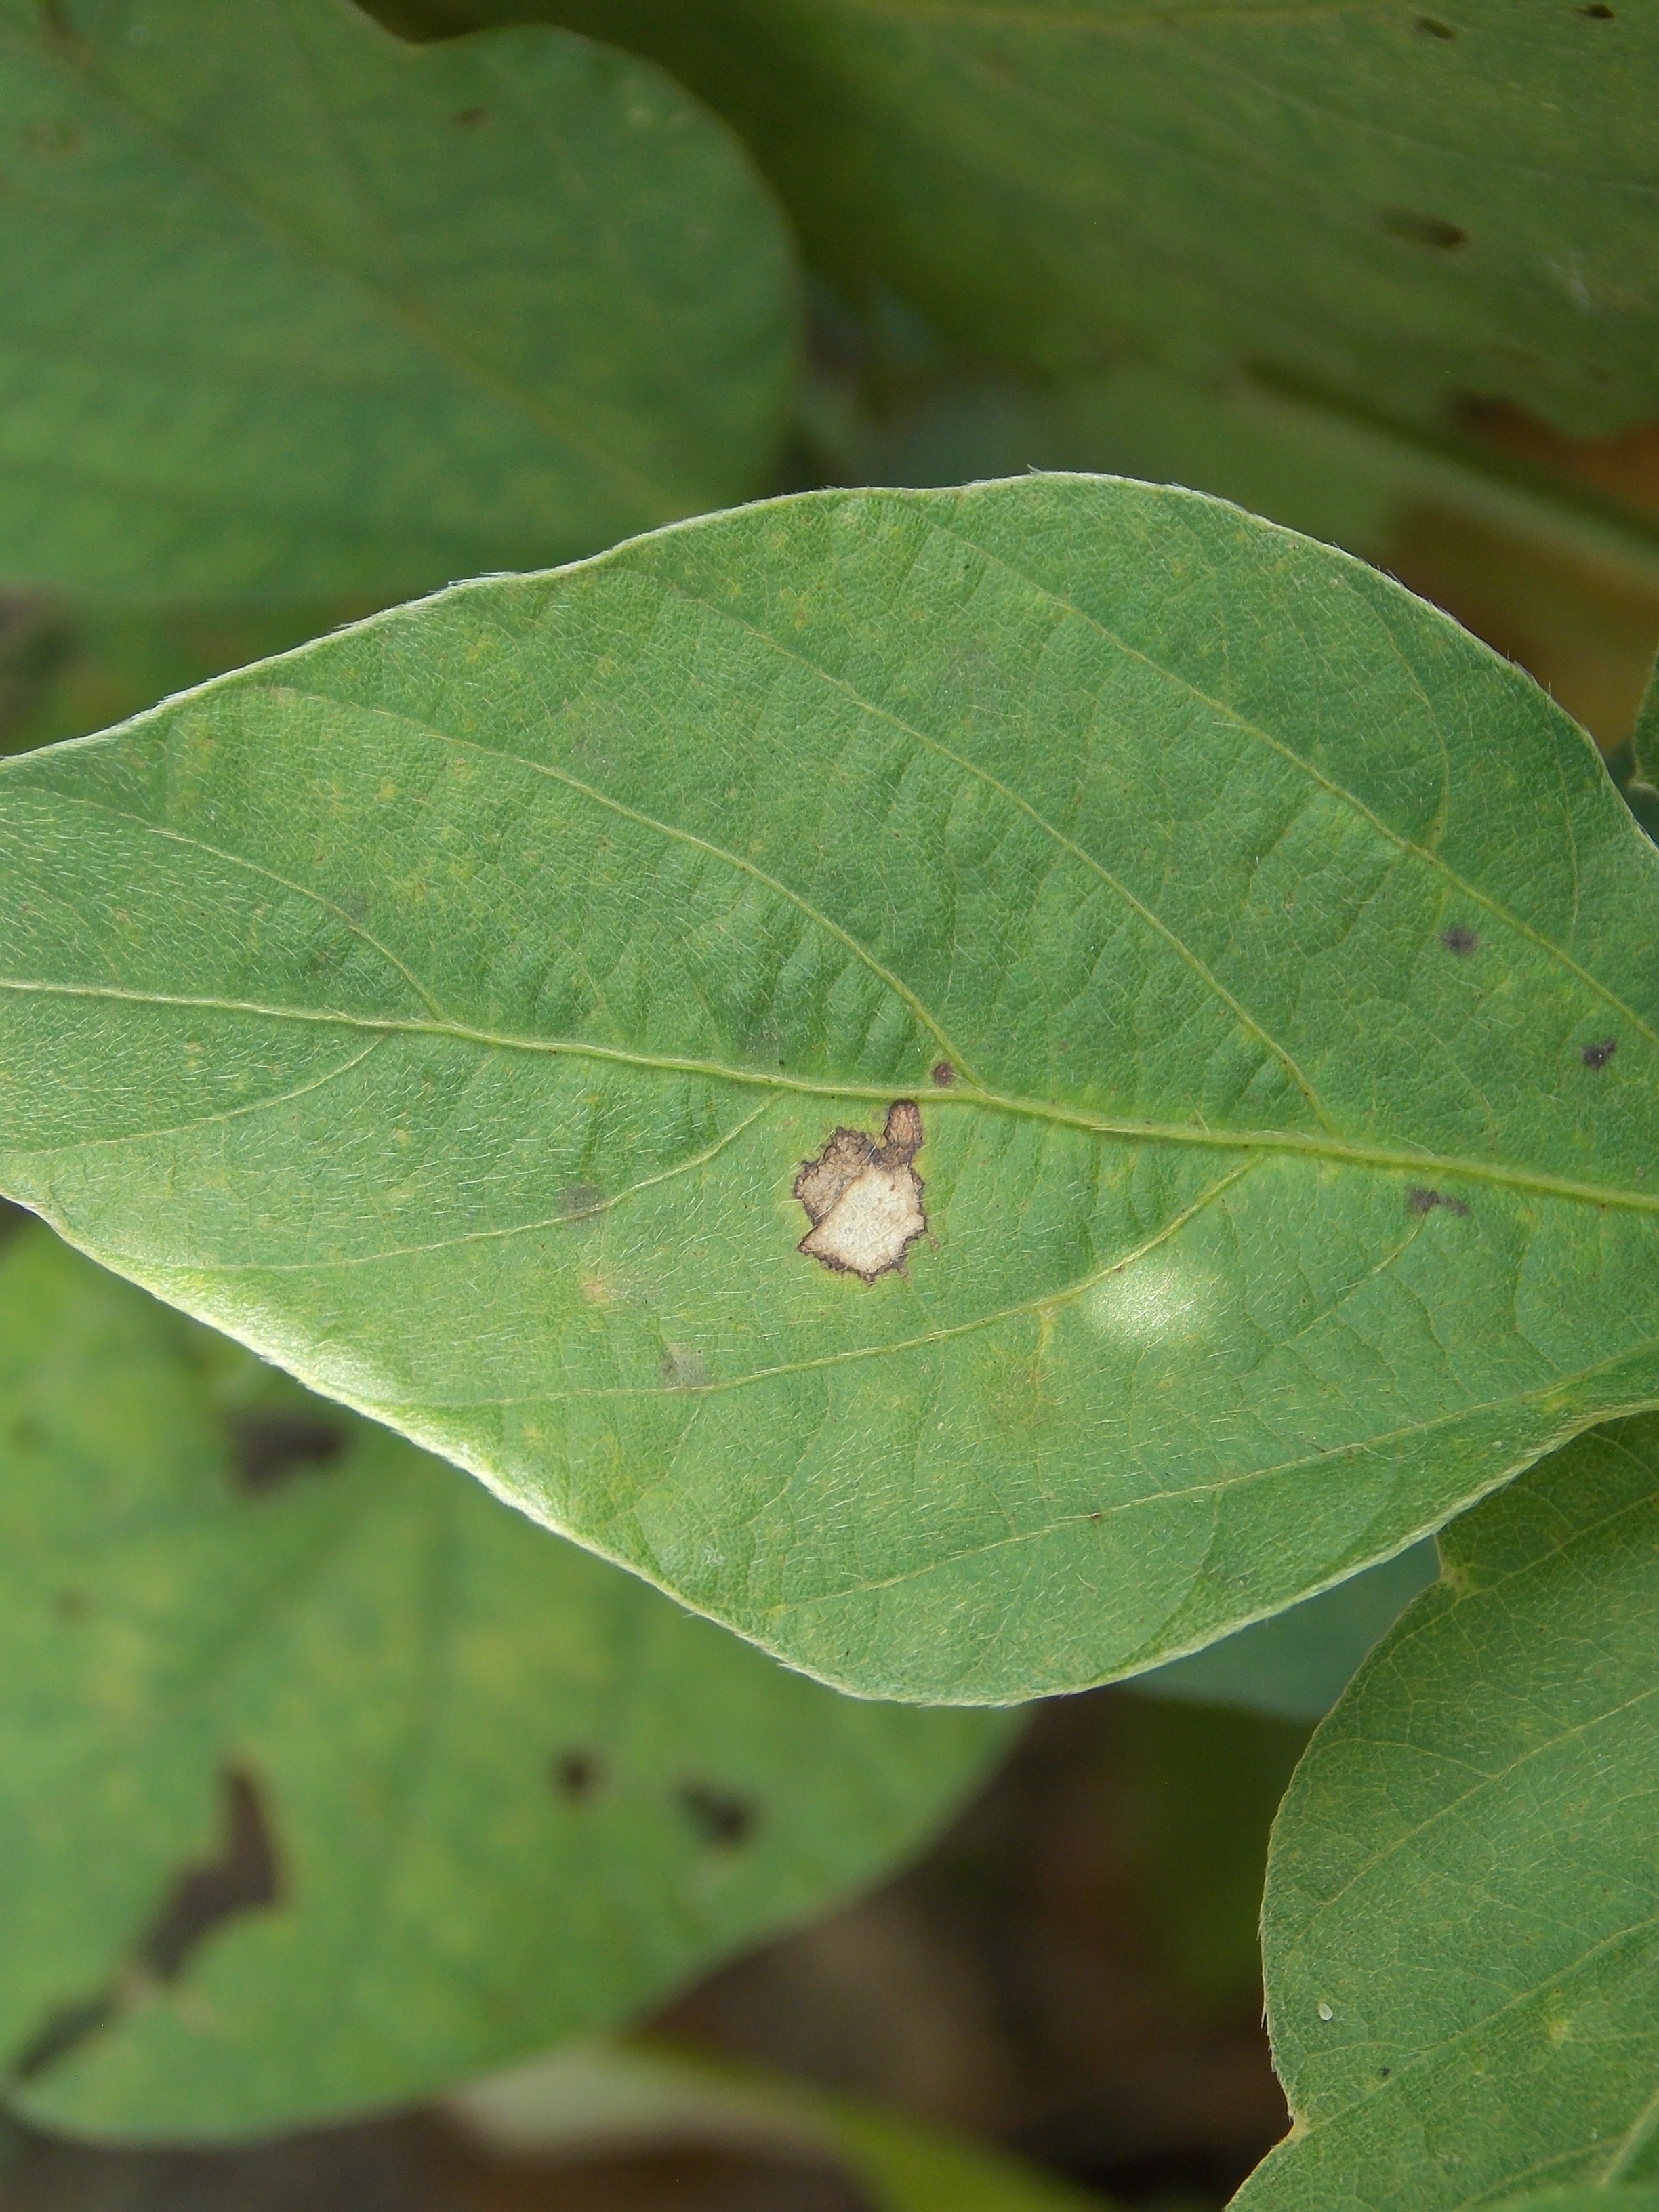
Label: Disease